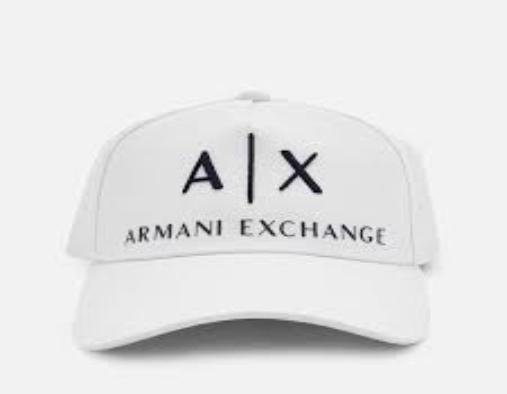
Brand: Armani
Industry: Clothes